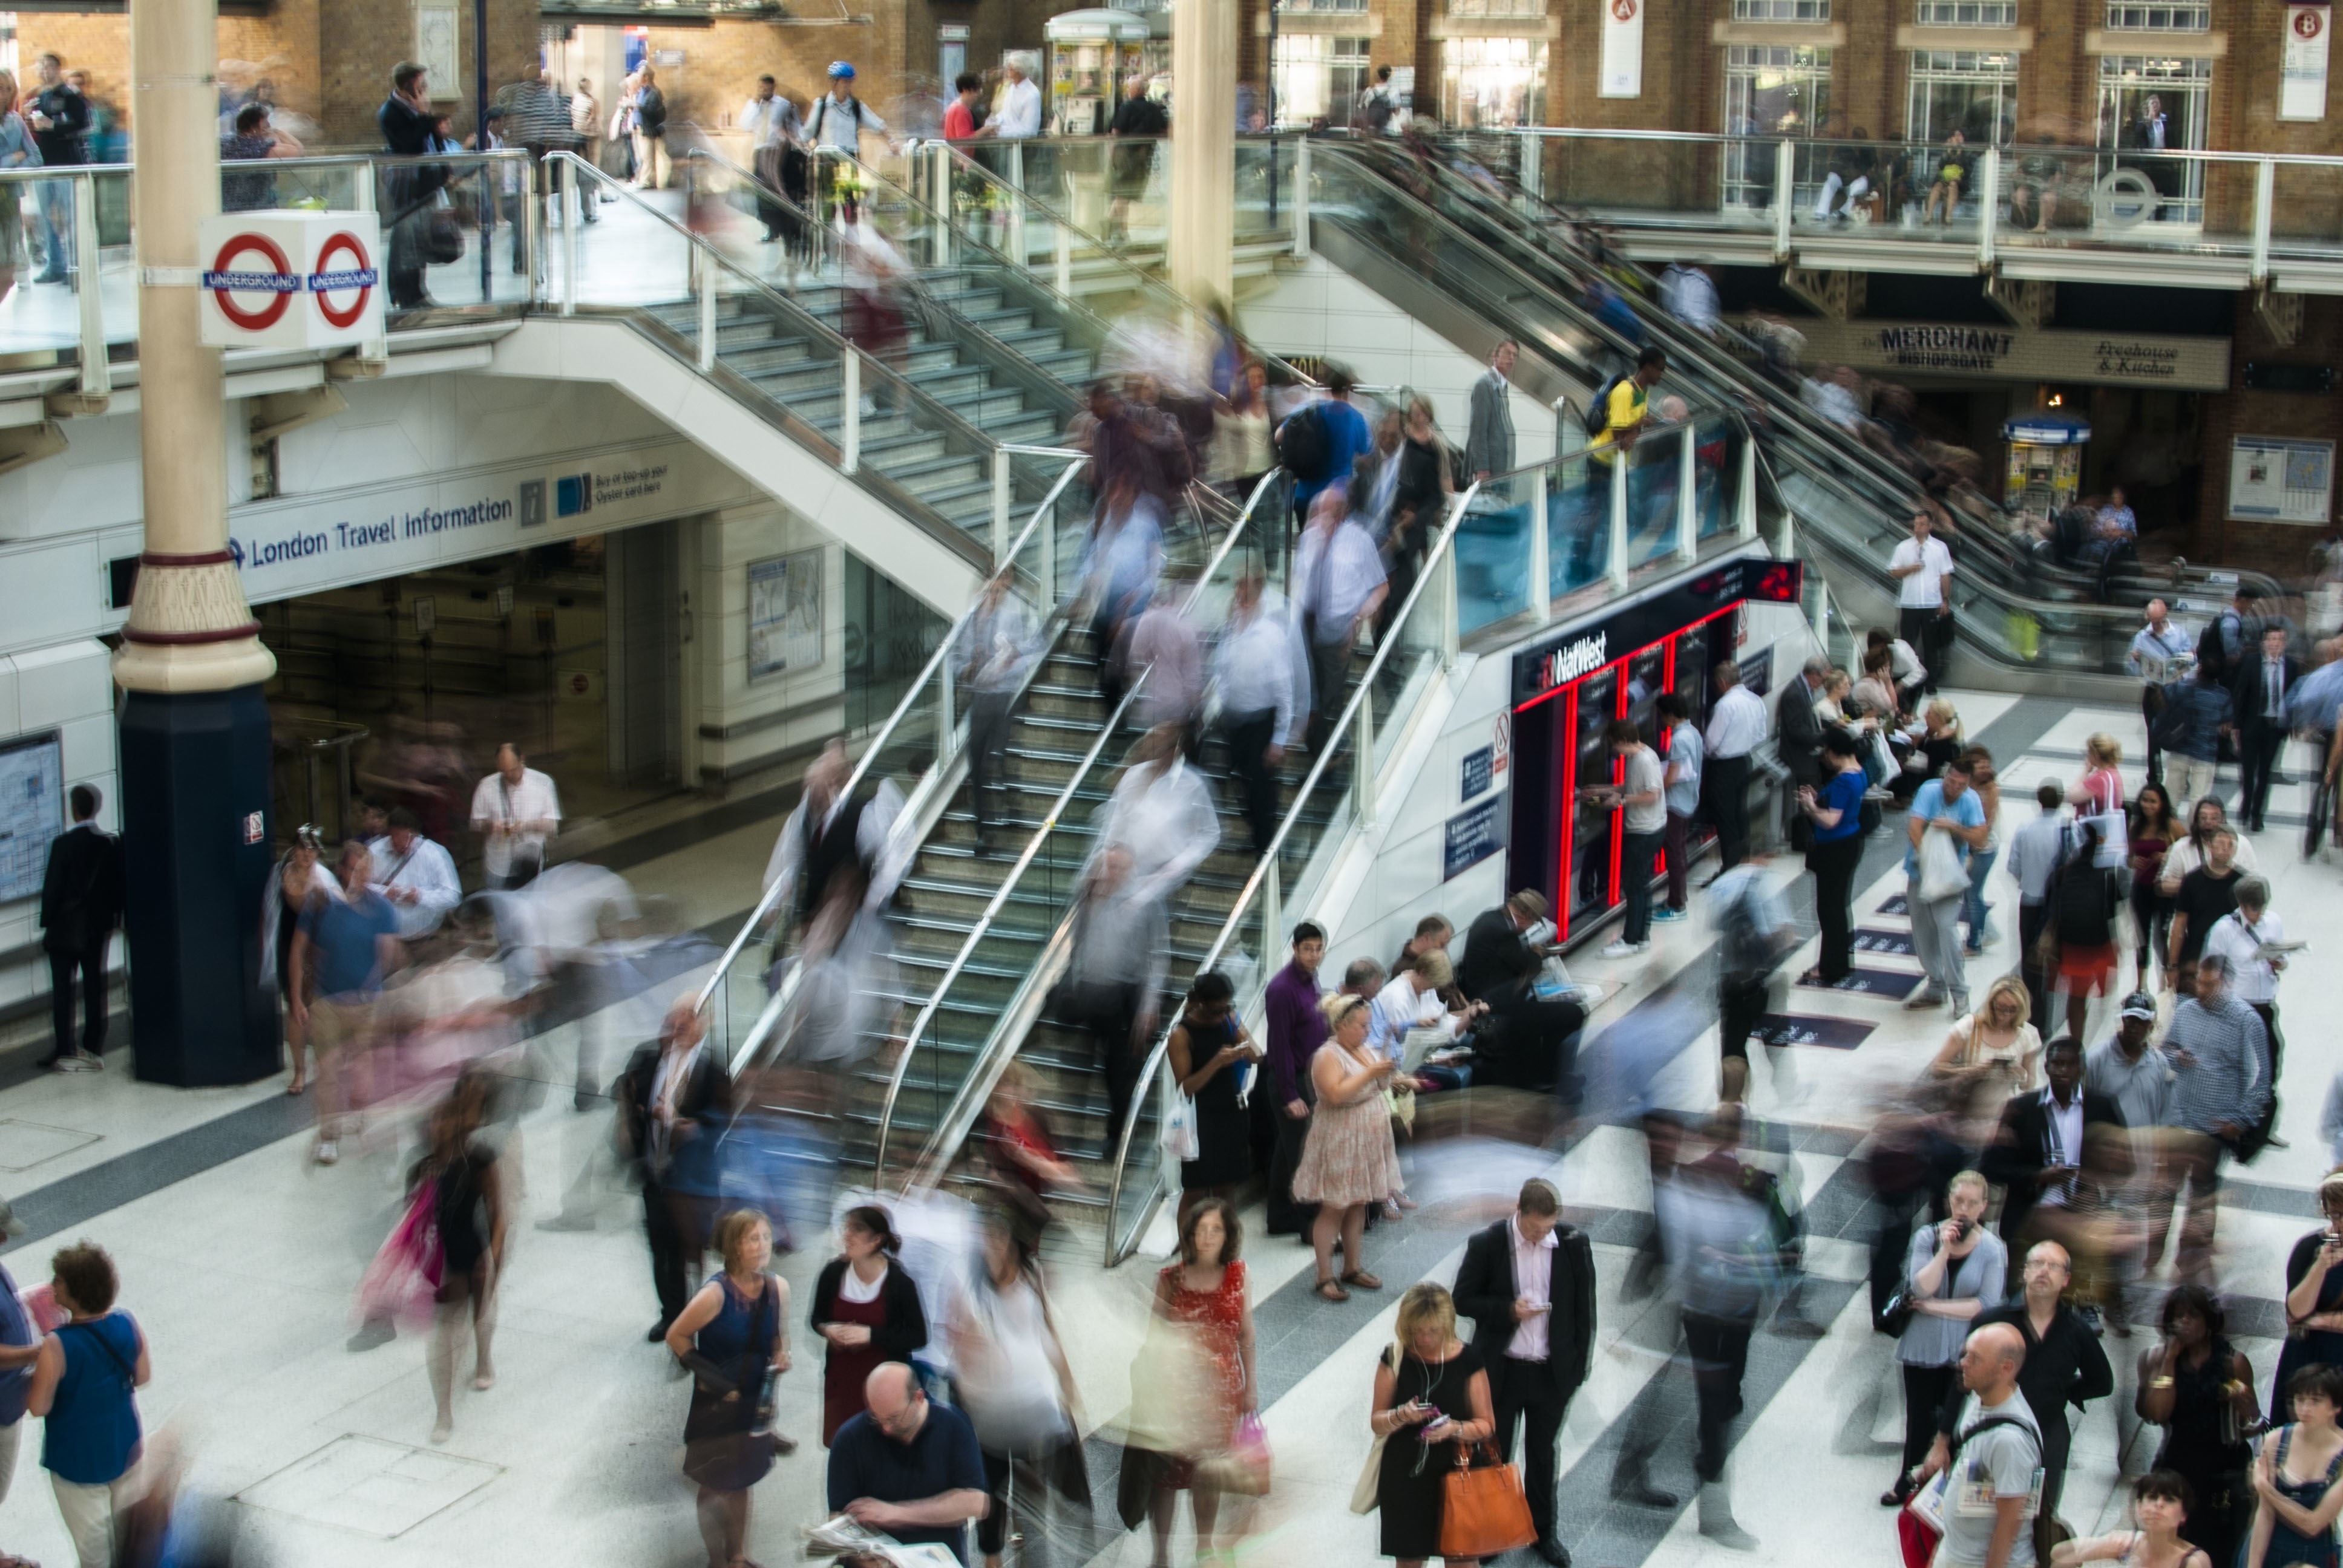
pedestrian, walking, people, traffic, crowd, travelling, travel, busy, escalator, underground, transport, vehicle, train station, shopping, public transport, london, shops, stairs, merchant, stores, crowded, shopping mall